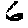
Label: 6